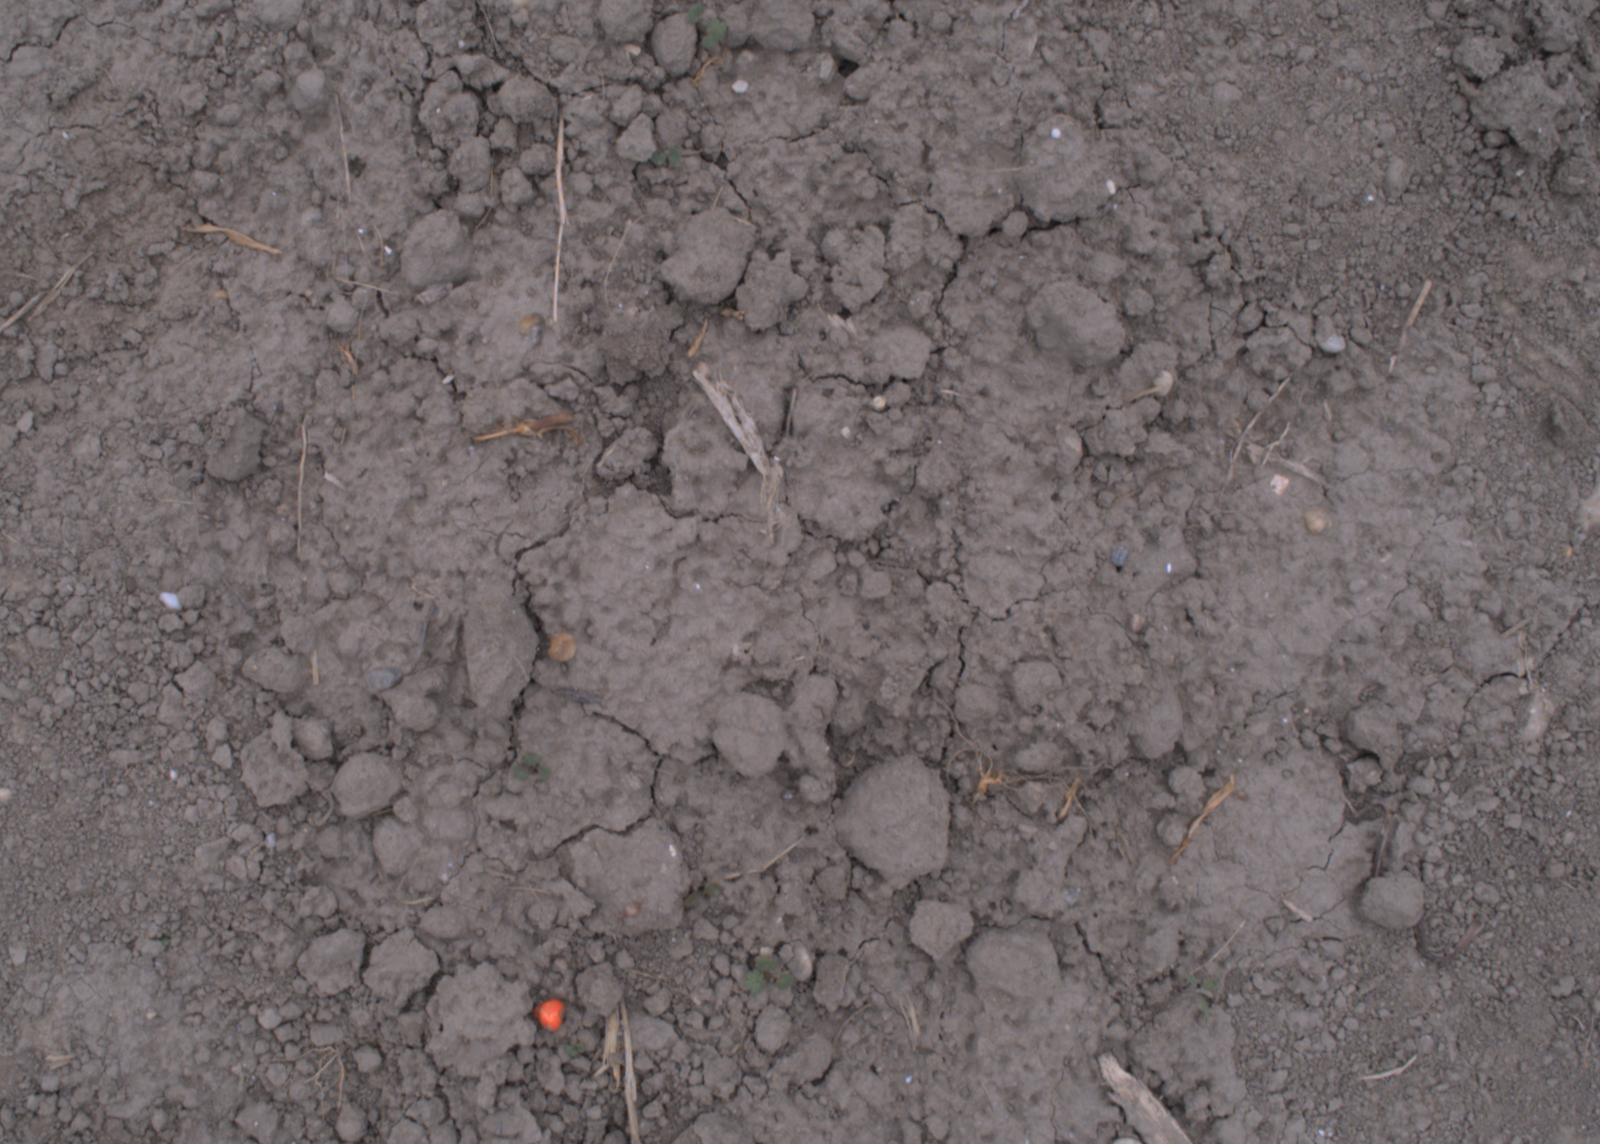
Capture date: 17.08.2020 11:53:55
Weather: cloudy
Wind: light
Seeding date: 21.07.2020
Plant canopy height (mm): 910